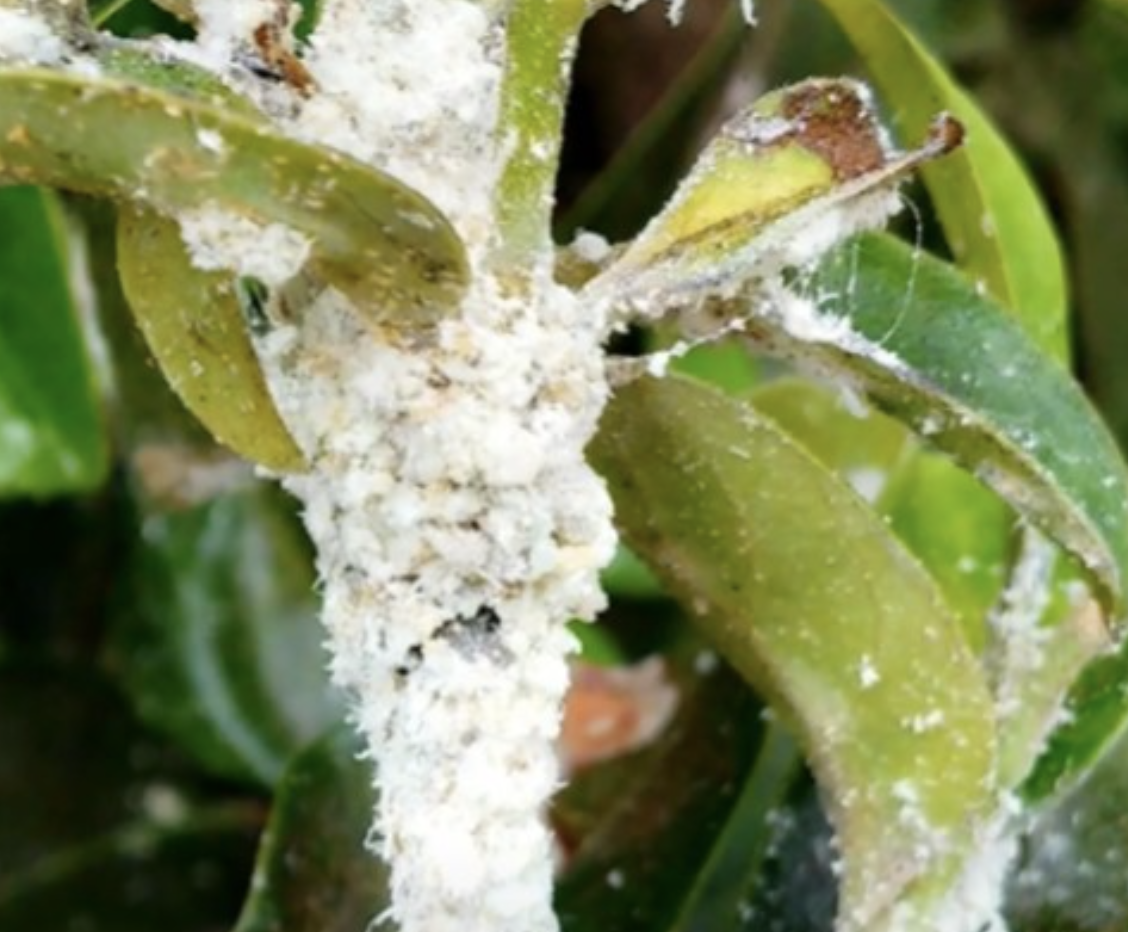
Label: mealybug_infestation